2021 NCAA Division I men's soccer championship game

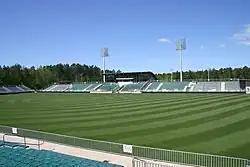
WakeMed Soccer Park hosted the final

The 2021 NCAA Division I men's soccer championship game (also known as the 2021 NCAA Division I Men's College Cup) was played on December 12, 2021, at WakeMed Soccer Park in Cary, North Carolina and determined the winner of the 2021 NCAA Division I Men's Soccer Tournament, the national collegiate soccer championship in the United States. This was the 63rd edition of the oldest active competition in United States college soccer.